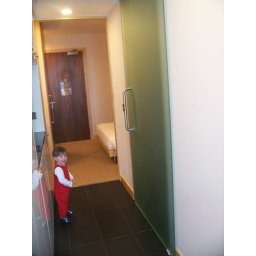
This massive frosted glass slider is the door to our bathroom, in between the two room of our suite.